John M. Sullivan (politician)

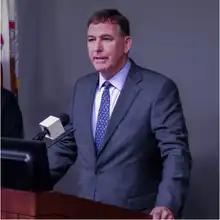
Sullivan speaks at an IEMA press conference

John M. Sullivan (born January 9, 1959) is an American politician and the former Director of the Illinois Department of Agriculture. Prior to this, he served as a Democratic member of the Illinois Senate for the 47th district of Illinois from 2003 to 2017.